Math Gran Prix

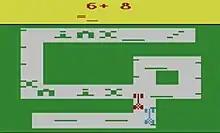
Gameplay screenshot

The player must advance a car through a Grand Prix race by answering mathematics questions, with 9 variations of play. Random bonuses may pop up during play. Both two- and single-player gaming against the computer is possible, with the computer's calculation speed slowed artificially compared to its normal speed of calculation in single-player mode. Questions included addition, subtraction, multiplication, and division. The game is aimed at 7- to 10-year-old children.